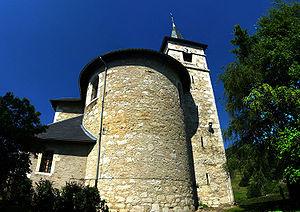
Église Savoyarde typique de Saint-Sulpice, commune de Haute-Savoie, France.
Saint-Sulpice est une commune française située dans le département de la Savoie, en région Auvergne-Rhône-Alpes.